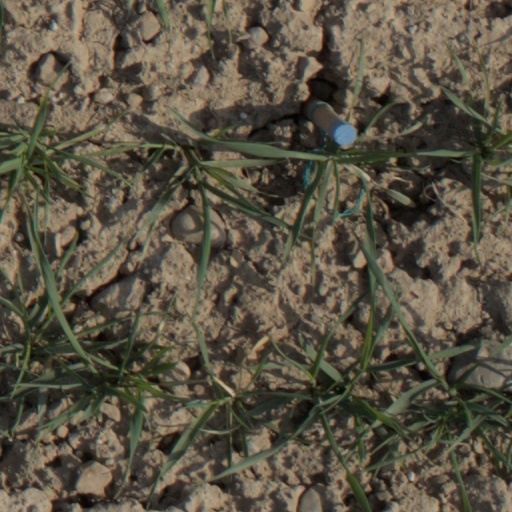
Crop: wheat